Da Soul Touchaz

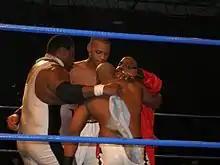
Da Soul Touchaz before a match in March 2008

After their formation on the Illinois–independent circuit, Da Soul Touchaz, being represented by Acid Jaz, Marshe Rockett, Willie Richardson and their manager C. Red, made their debut for Philadelphia, Pennsylvania–based Chikara on March 1, 2008, entering the 2008 King of Trios tournament. After defeating Team BSE (Kobra Kai, La Sombra Canadiense and Super Xtremo) in the first round, they were eliminated from the tournament later that same day by F.I.S.T. (Chuck Taylor, Gran Akuma and Icarus). The group returned to Chikara in June 2008, with Marshe Rockett entering the sixth Young Lions Cup tournament, while Acid Jaz and Willie Richardson wrestled tag team matches. On July 14 Rockett defeated Johnny Gargano in his first round match, thus advancing to the six–way elimination semifinal match later that same day, from which he was eliminated by Lince Dorado. Trauma made his Chikara debut on September 20, 2008, in an eight-man tag team match, where he, Jaz, Richardson and Rockett defeated UltraMantis Black, Crossbones, Sami Callihan and Trik Davis.